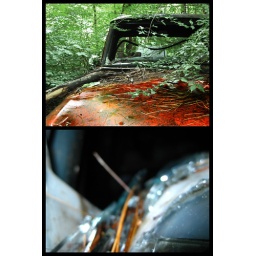
um, i found a random car in the woods by the train tracks.